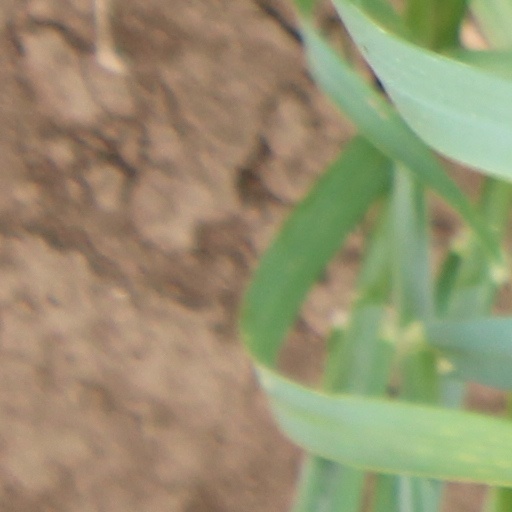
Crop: wheat